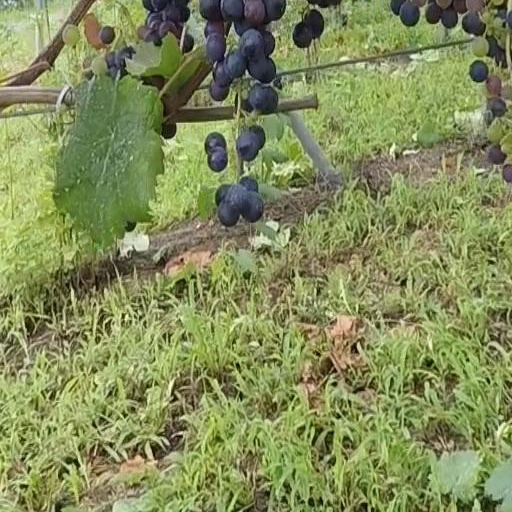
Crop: grape